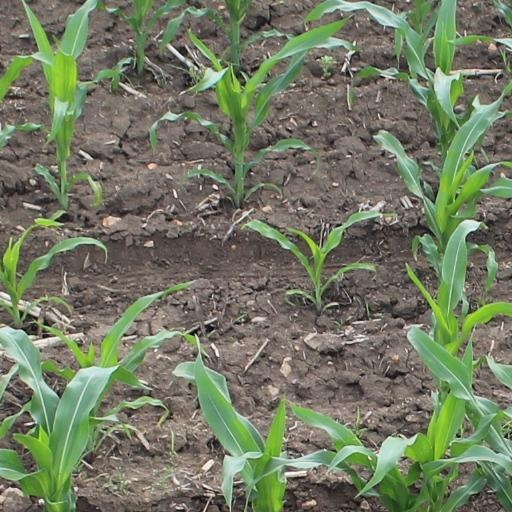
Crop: maize; corn